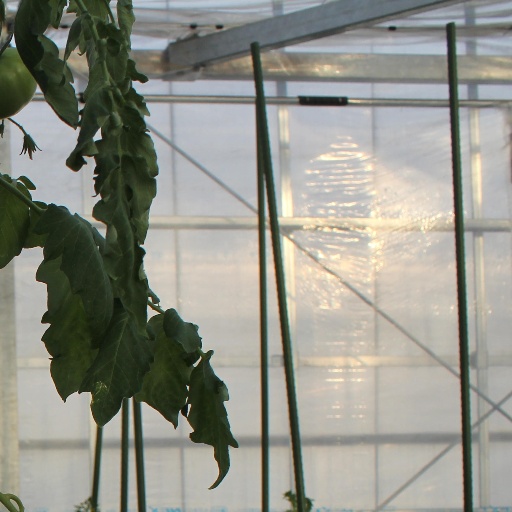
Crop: tomato